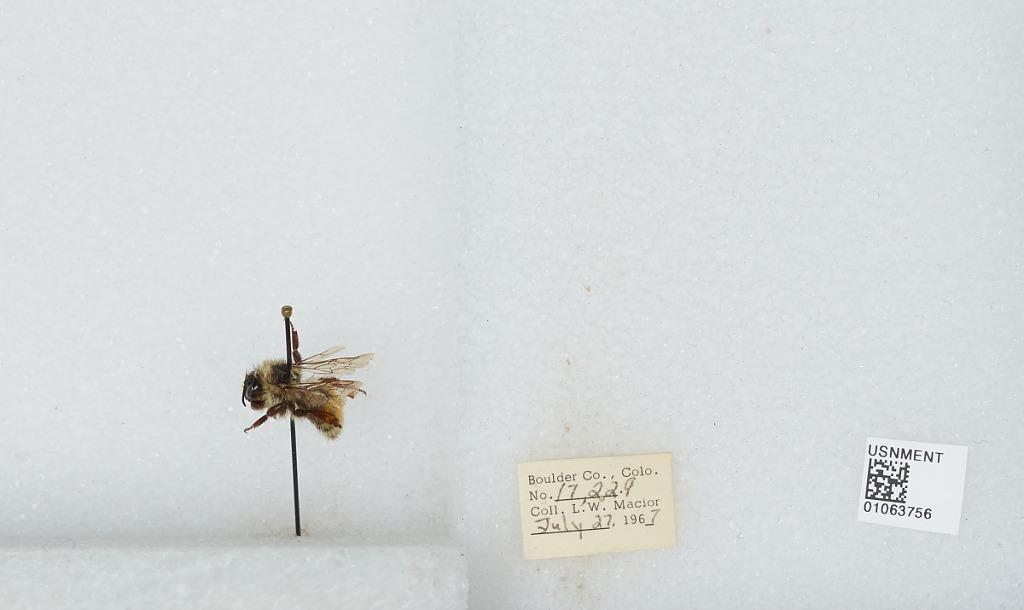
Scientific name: Bombus (Pyrobombus) bifarius Cresson
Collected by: L. Macior
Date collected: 1967-7-27
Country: United States
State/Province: Colorado
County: Boulder
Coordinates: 40.0017, -105.308